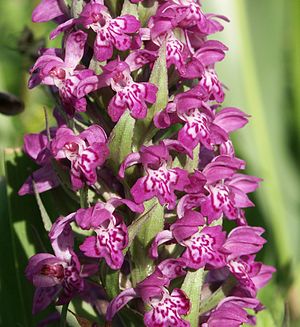
Gøgeurt (Dactylorhiza)
Majgøgeurt (Dactylorhiza majalis).
Majgøgeurt (Dactylorhiza majalis).
Gøgeurt (Dactylorhiza) er en slægt med ca. 75 arter, som er udbredt i Centralasien, Sibirien, Nordamerika og Europa. Det er flerårige urter med en lav, men opret vækst. Rødderne danner bundter af knolde og tykke rodtrævler. Stænglerne er bladbærende. Bladene er uden stilk, men danner i stedet en bladskede. Bladpladen er opstigende eller overhængende, og bladene er tykke, næsten sukkulente. Blomsterne er samlet i endestillede aks. De enkelte blomster er uregelmæssige og 5-tallige med hvide, lyserøde eller purpurrøde kronblade. Frugterne er kapsler med store mængder af bittesmå frø.